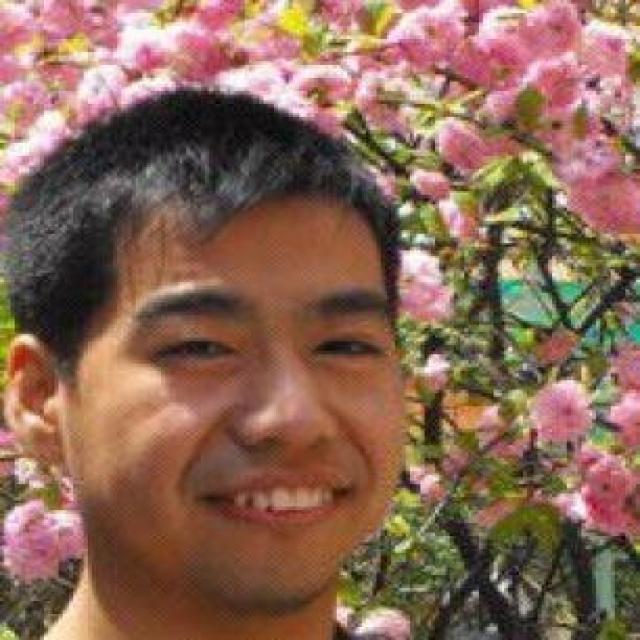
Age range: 21-44